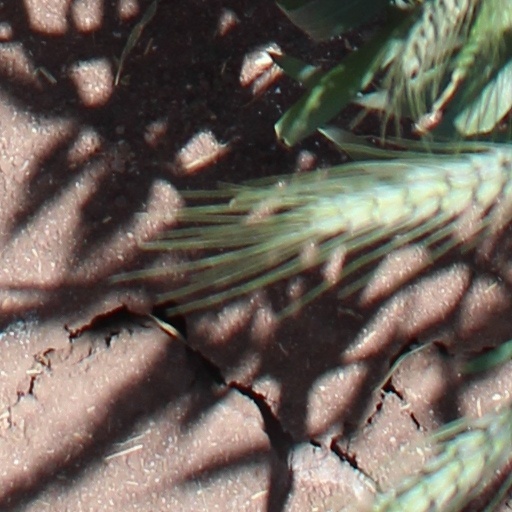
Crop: wheat